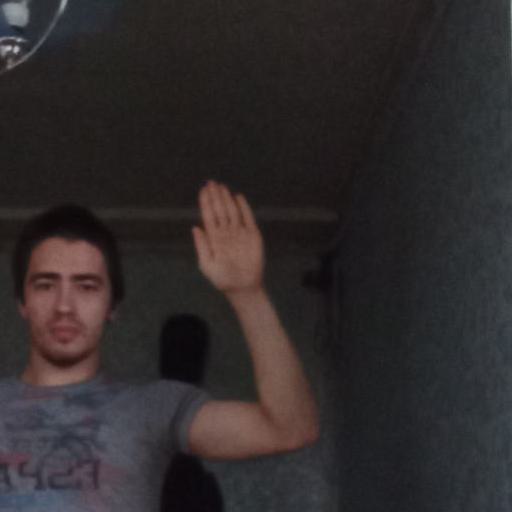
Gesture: stop